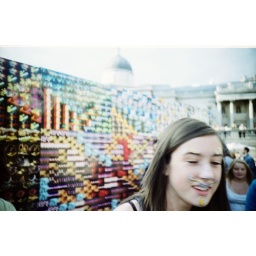
bearded girl in front of lomo world wall